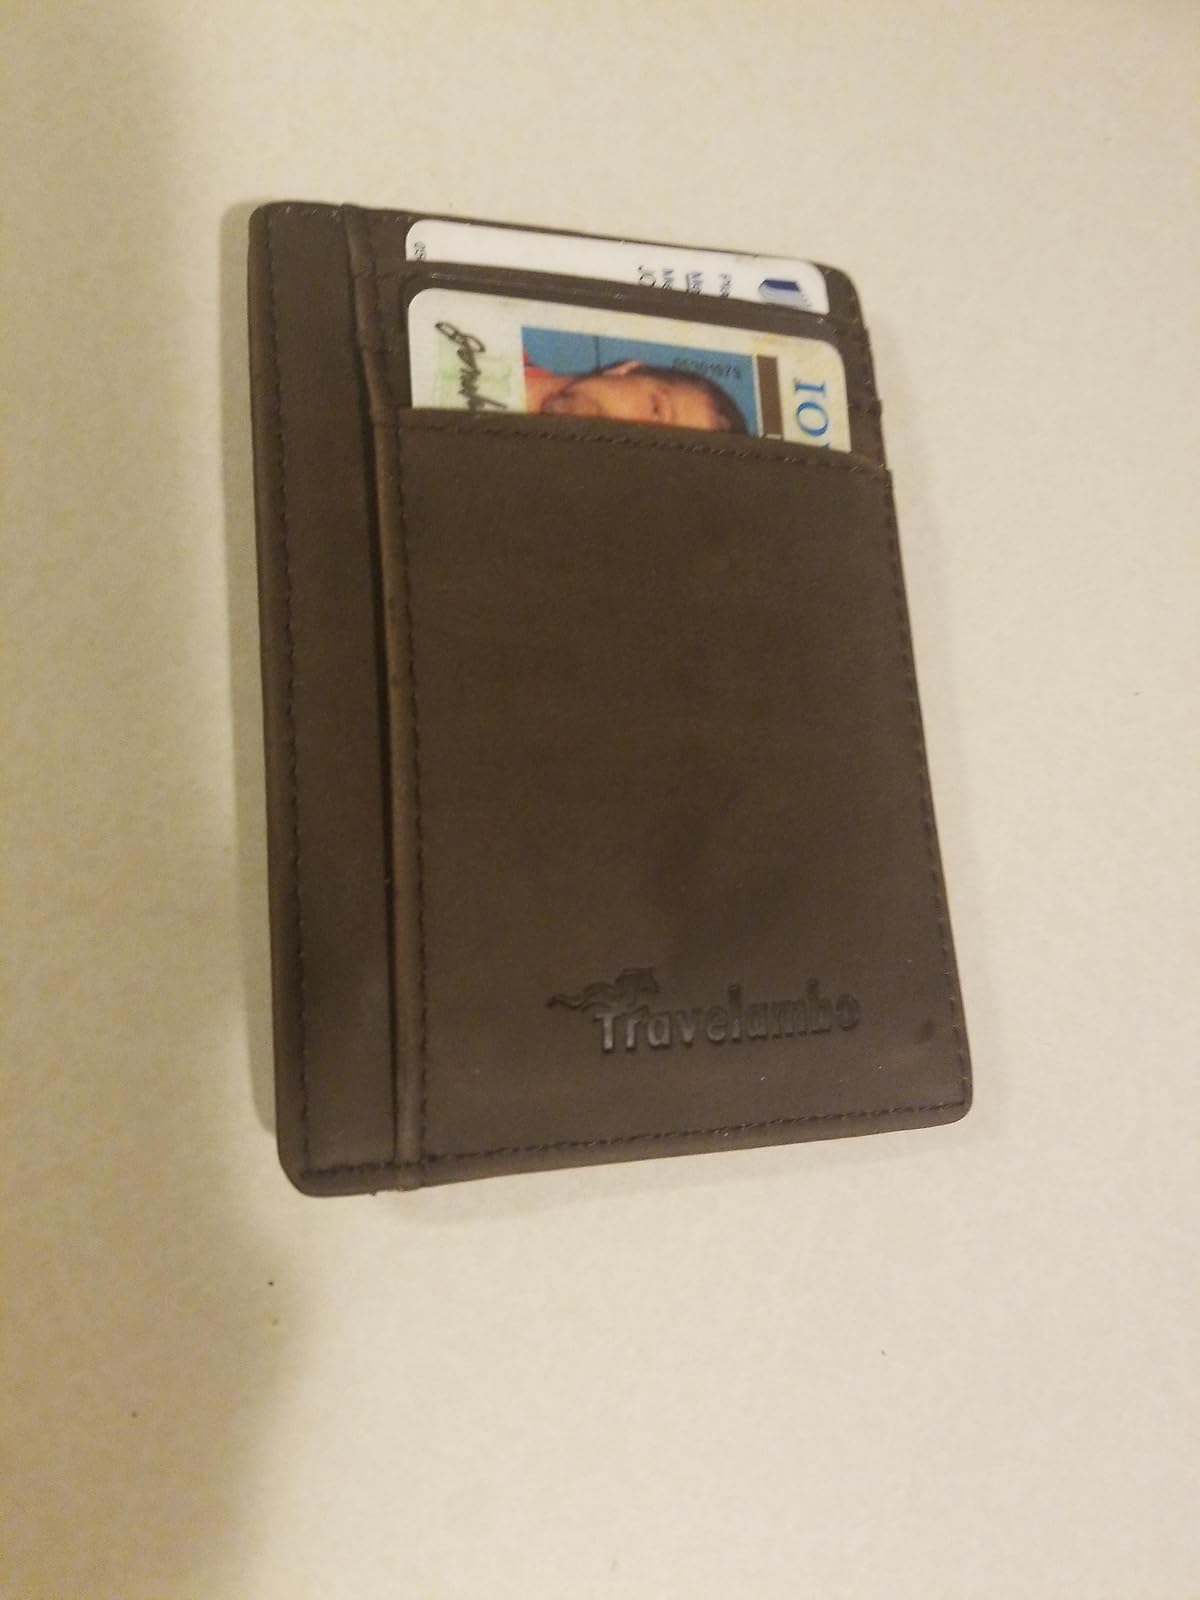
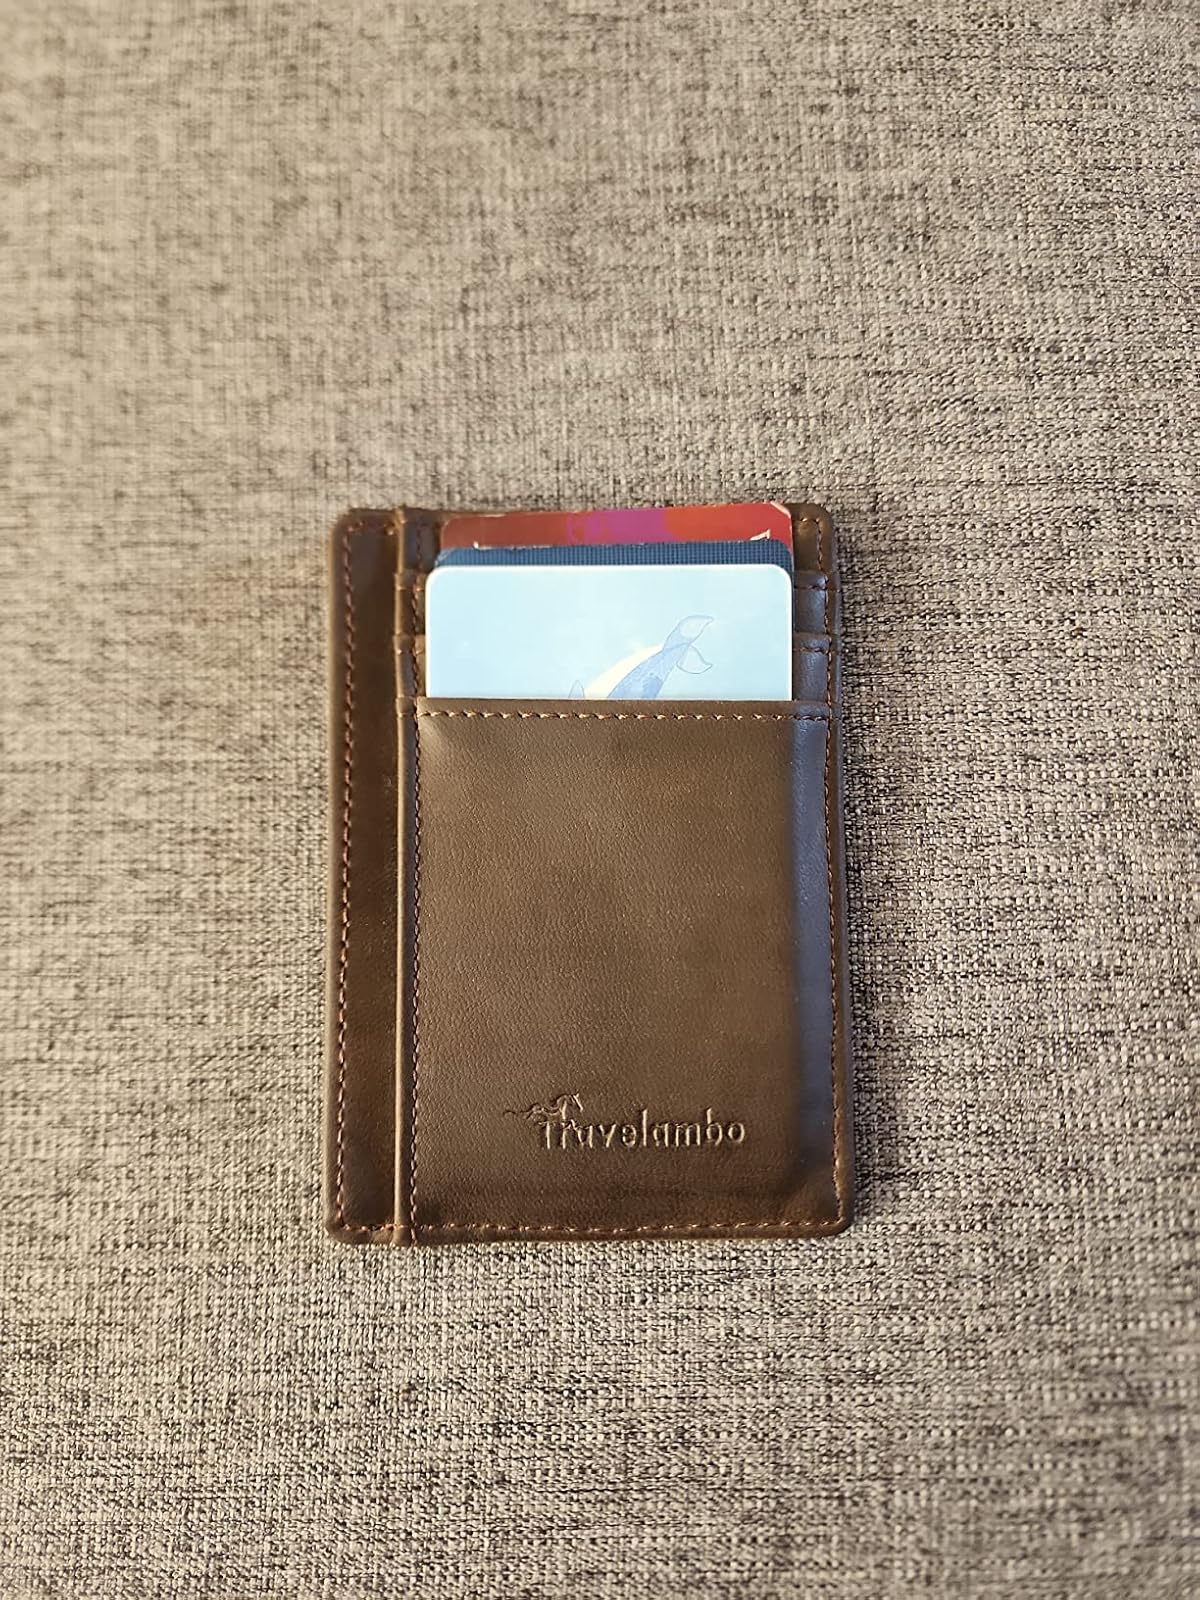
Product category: accessories_wallet
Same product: yes